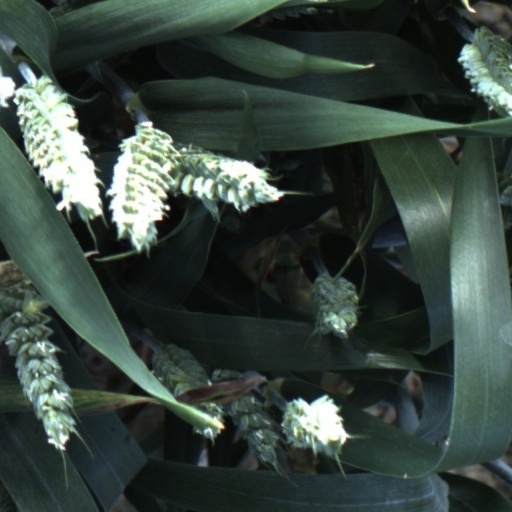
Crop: wheat